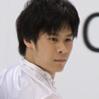
Age: 20